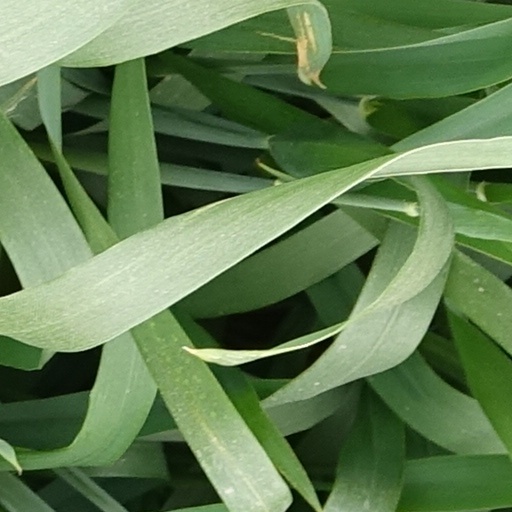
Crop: wheat